Urban exploration

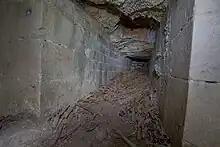
Catacombs (France)

Another aspect of urban exploration is the practice of exploring active or "in use" buildings, which includes gaining access to secured or "member-only" areas, mechanical rooms, roofs, elevator rooms, abandoned floors, and other normally unseen parts of working buildings. The term "infiltration" is often associated with exploring active structures. People entering restricted areas may be committing trespass, and civil prosecution may result. One notable instance of the urban exploration of active buildings occurred in 2007, when the French urban exploration group les UX carried out a clandestine operation to repair and restore the Panthéon's clock, which had stood inoperable for several decades. The group were able to conduct the repair work in secret, having infiltrated the building and set up a workshop inside a cavity under the Panthéon's dome.